Kuqa, Xinjiang

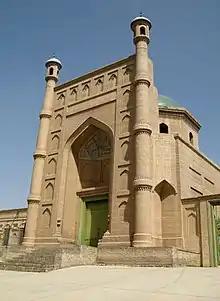
The "Kuqa" mosque

The city is located at the southern periphery of the Tian Shan range, the northern portion of the Tarim Basin, and the centre of the autonomous region. It occupies part of the northeastern portion of Aksu Prefecture, bordering Xinhe County, Xayar County, and Luntai County, Heiing County, and Lopnur County in Bayingolin Mongol Autonomous Region.